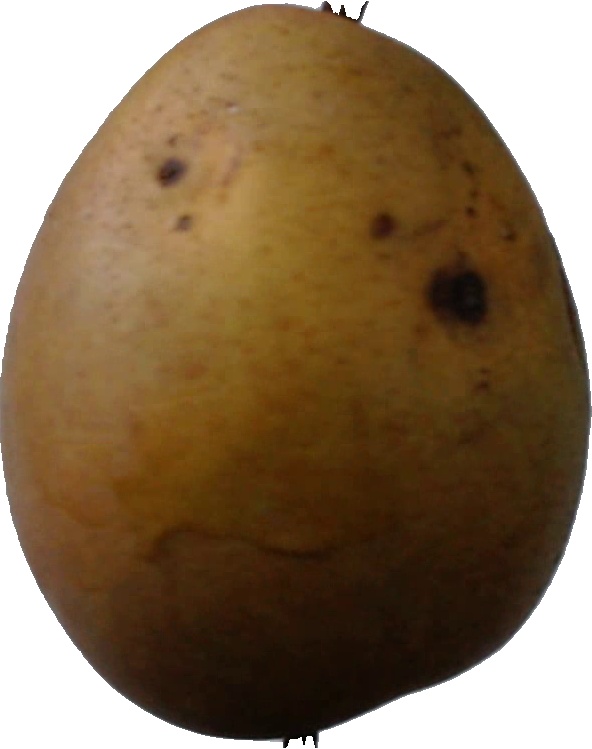
Label: pear_3